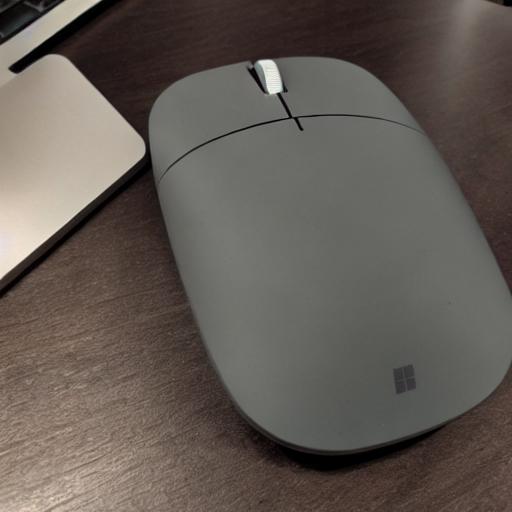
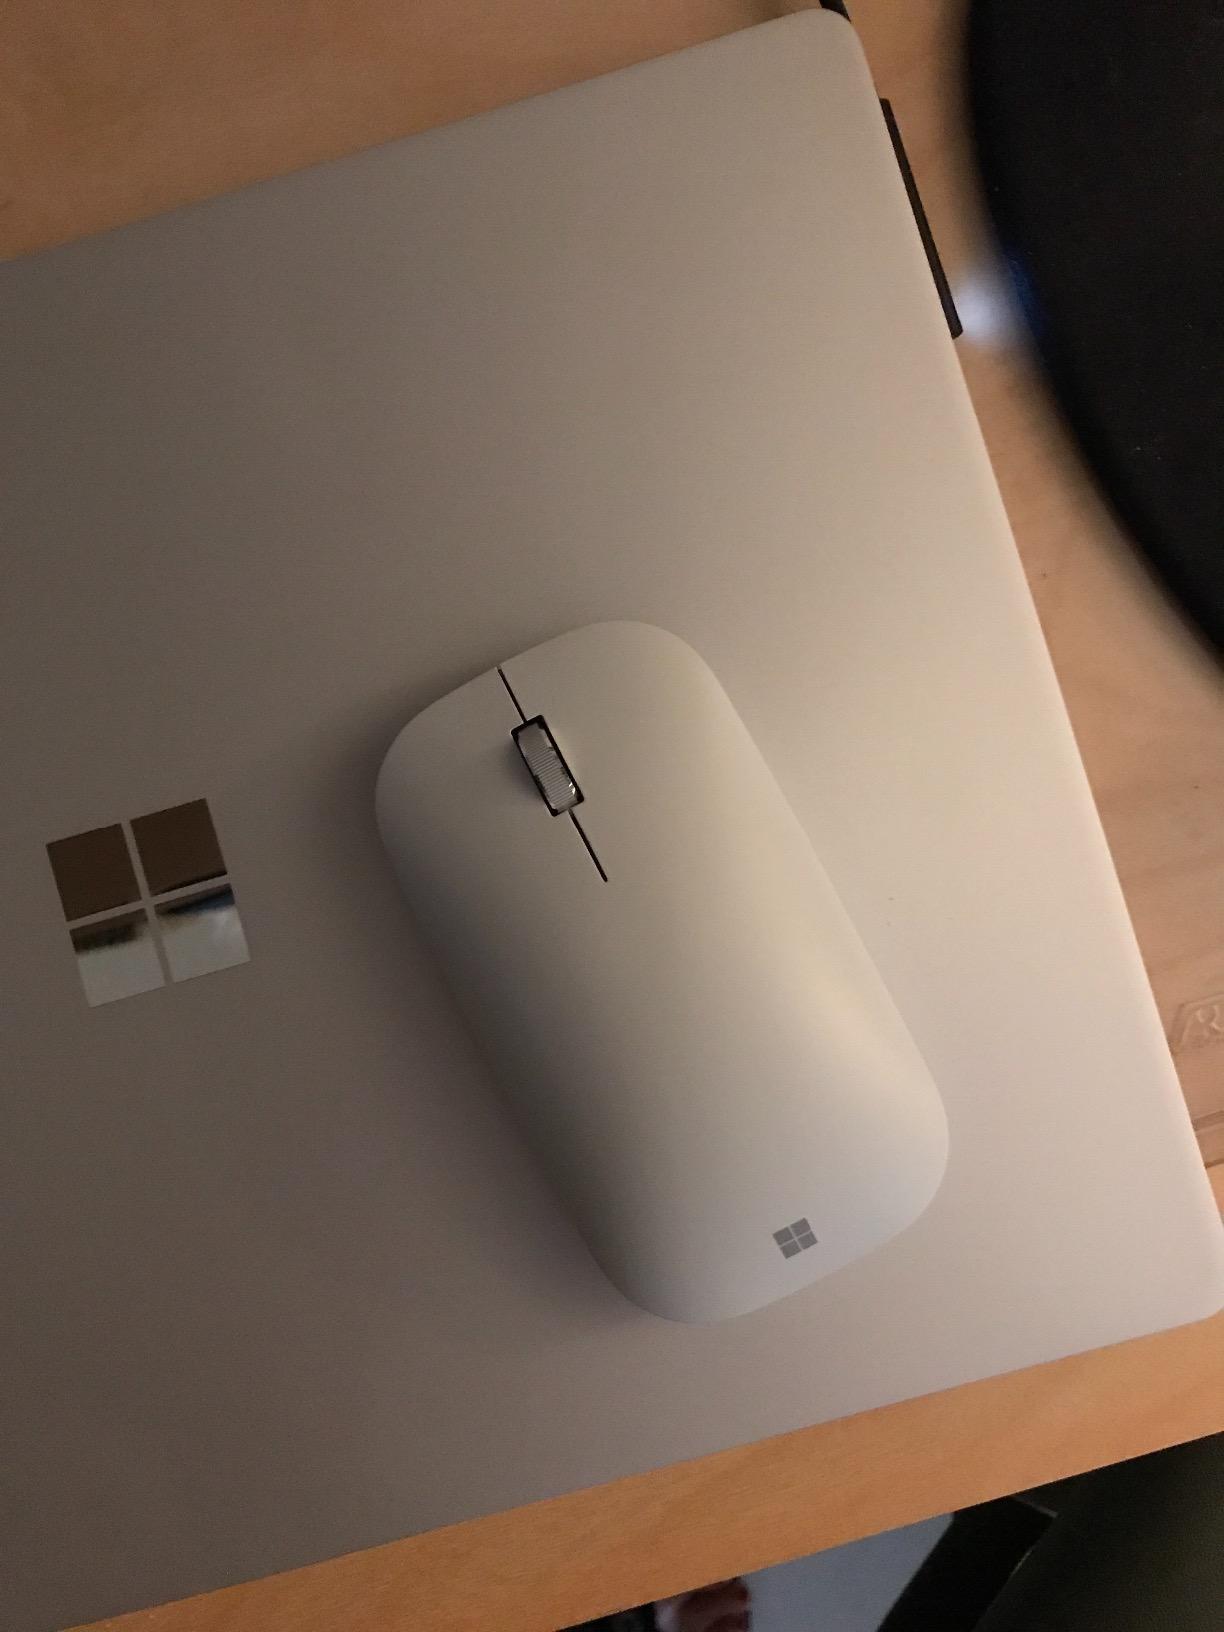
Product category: mouse
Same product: no